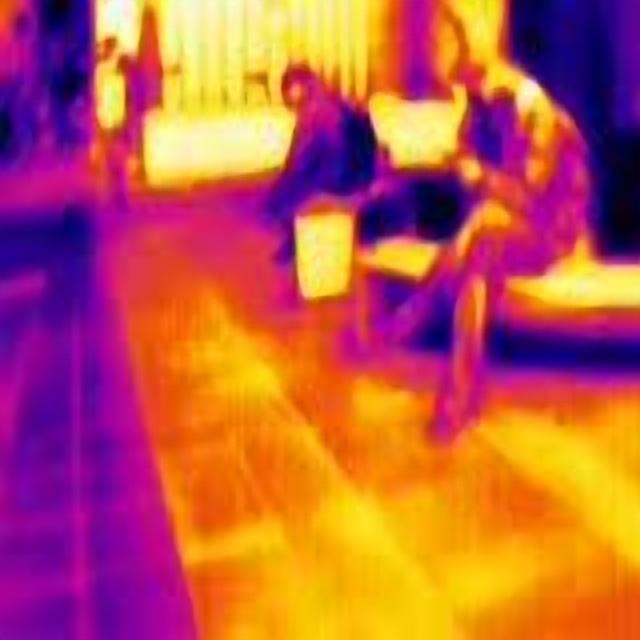
Detected objects:
label: person
label: person
label: person